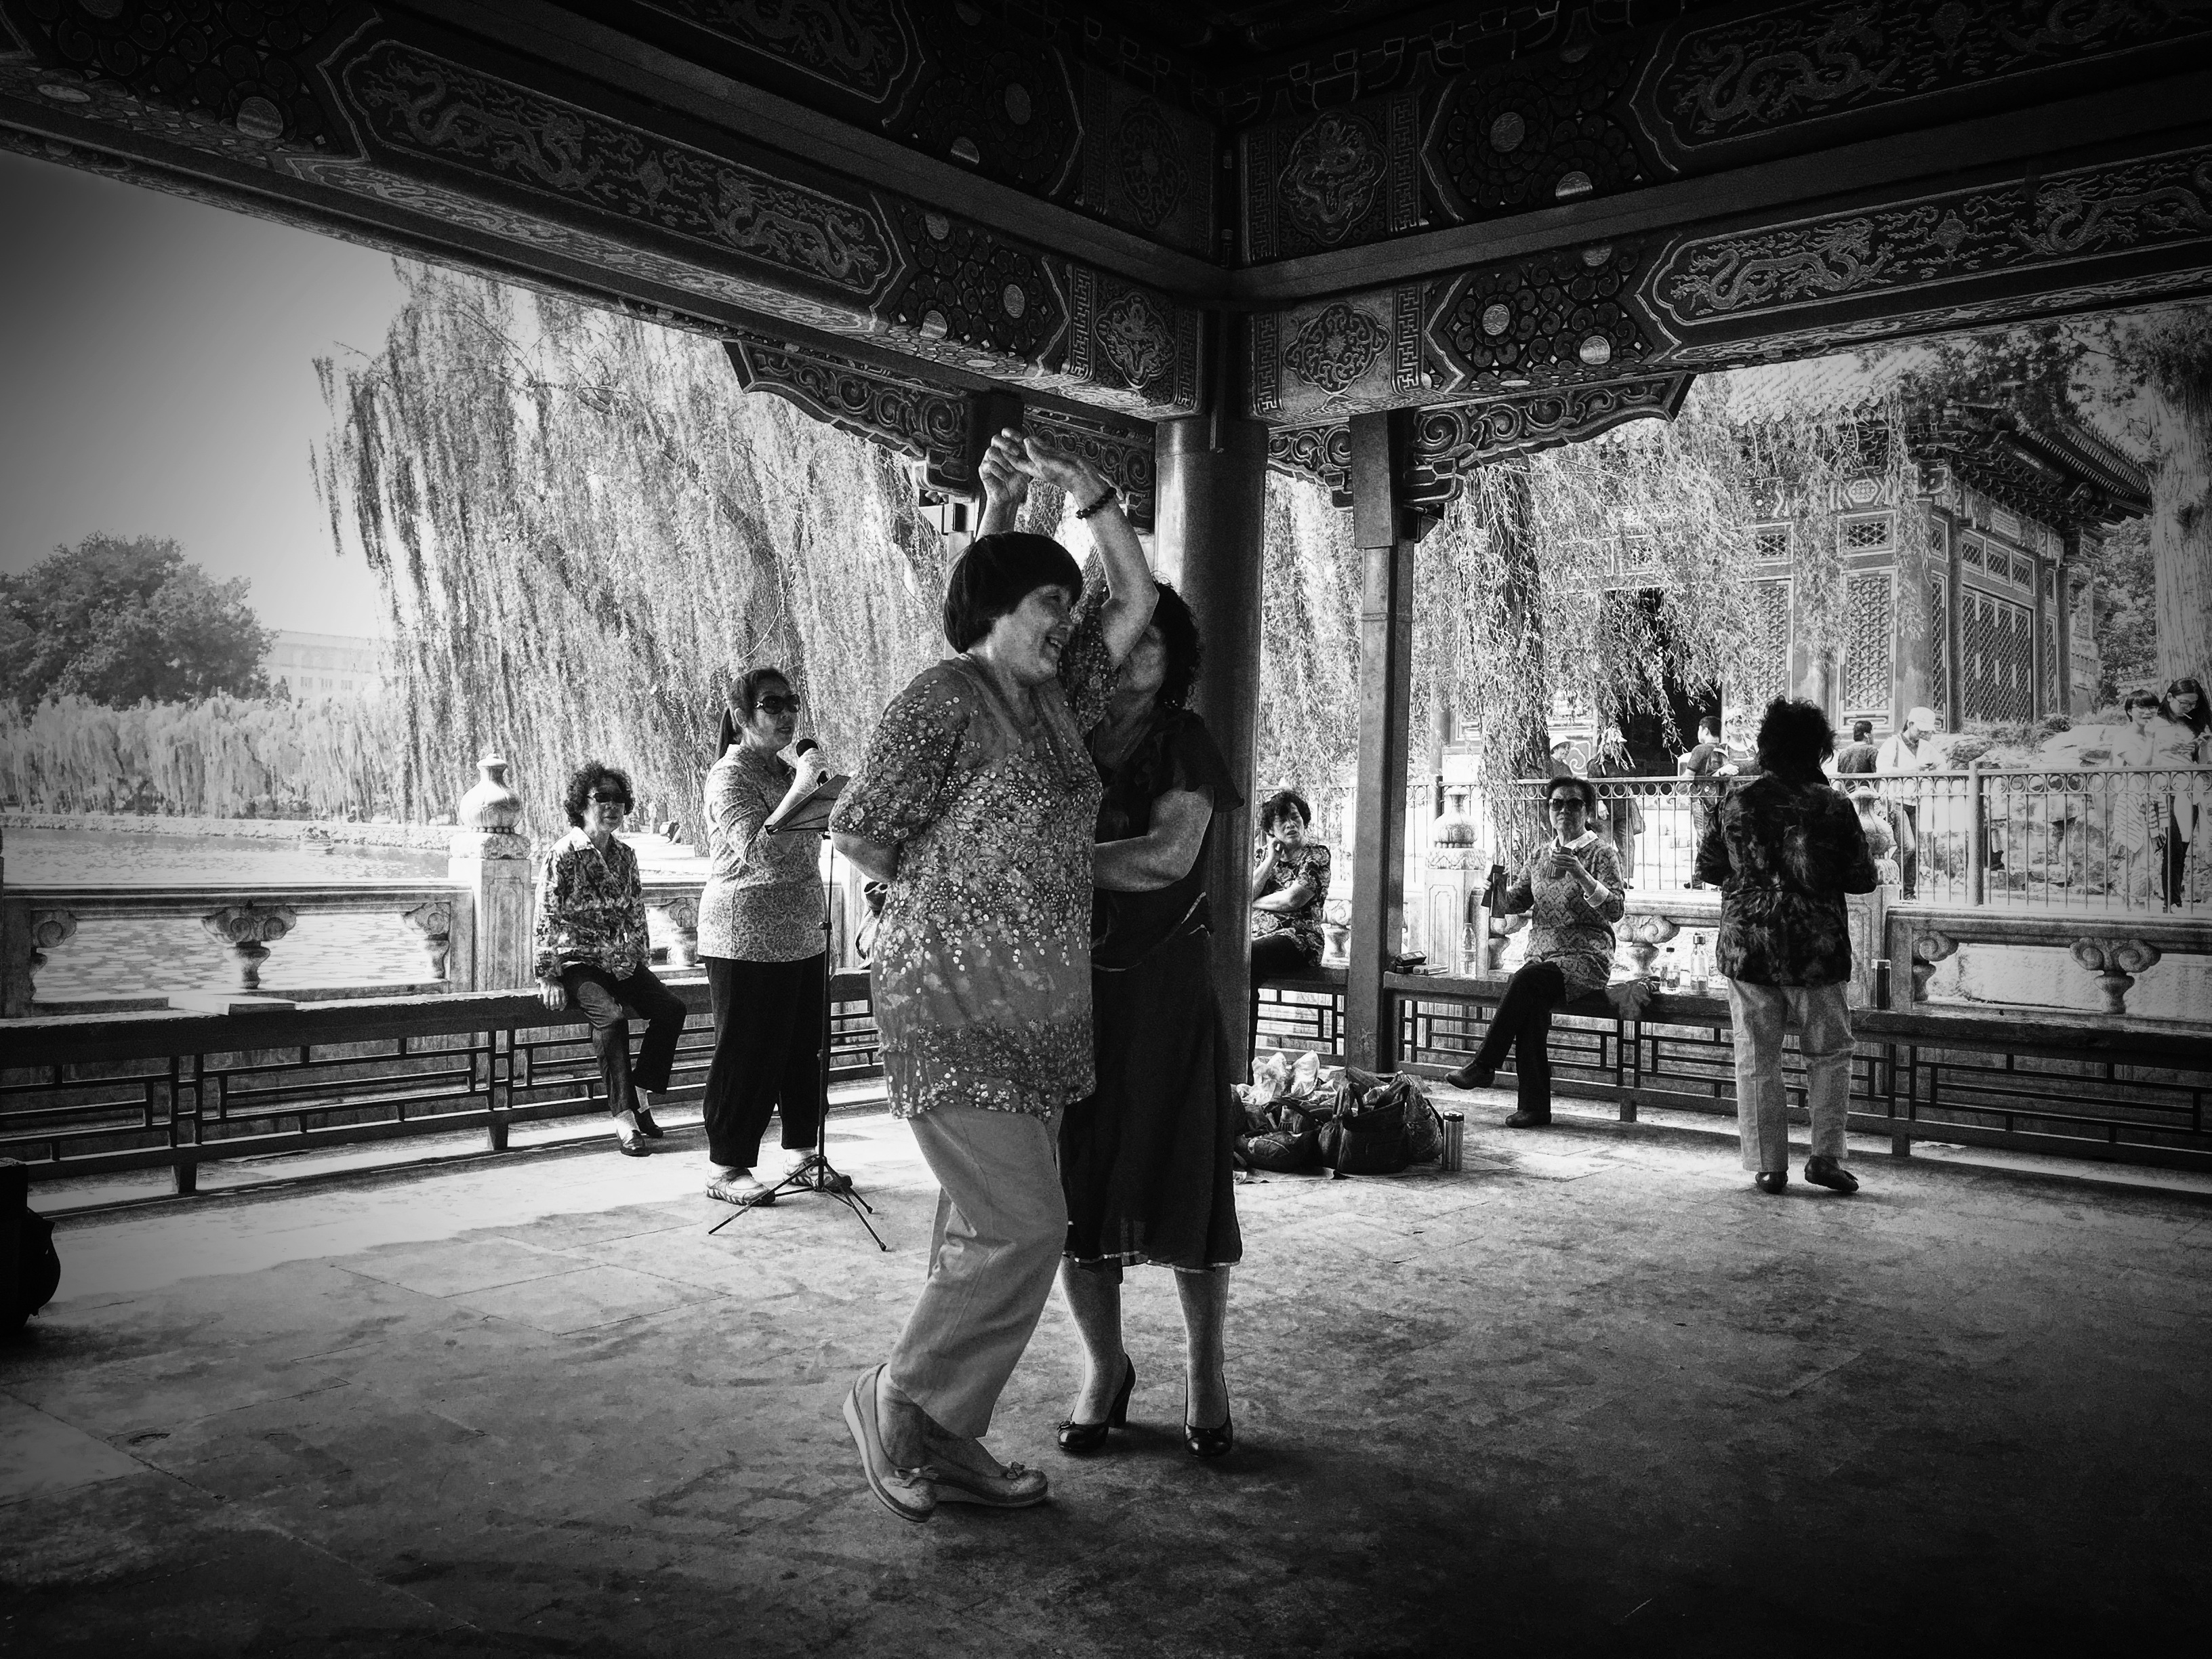
black and white, photography, black, monochrome, temple, photograph, snapshot, monochrome photography